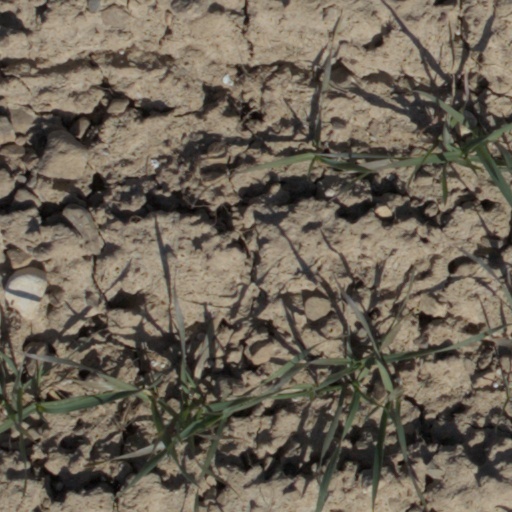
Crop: wheat